Best Time

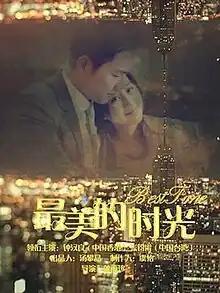

Best Time (Chinese: 最美的時光) is a 2013 Chinese television series based on the novel "The Most Beautiful Time" by Tong Hua. It aired on Hunan TV from 20 November to 22 December 2013.